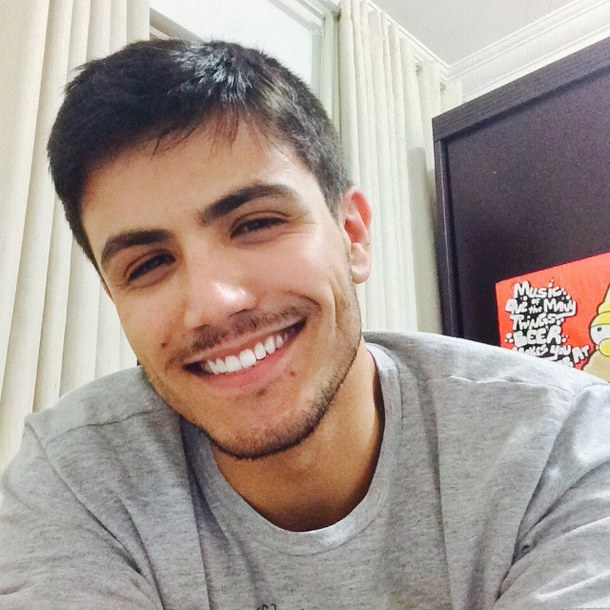
Portrait style: Real Portrait